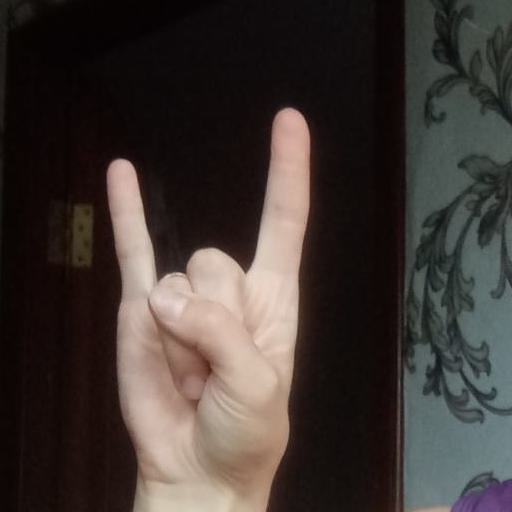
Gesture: rock